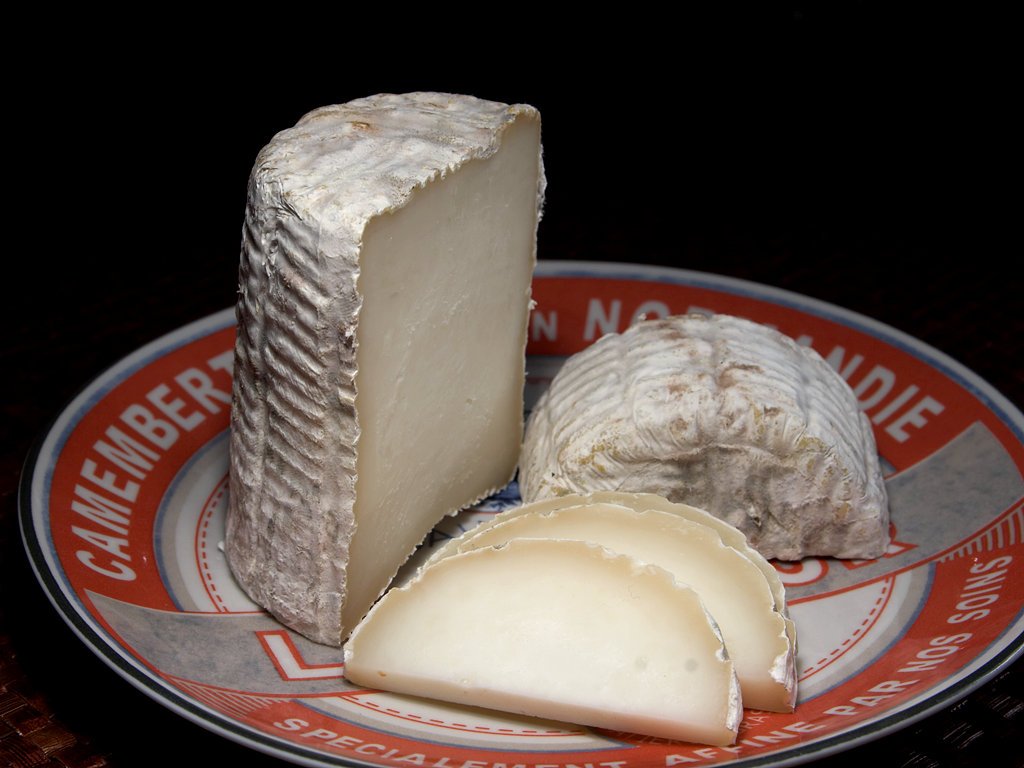
dish, meal, food, ingredient, breakfast, baking, healthy, snack, ice cream, dessert, eat, cuisine, delicious, dairy product, cheese, asian food, hearty, coconut, fat, icing, flavor, milk product, albuminous, buttercream, tronchetto